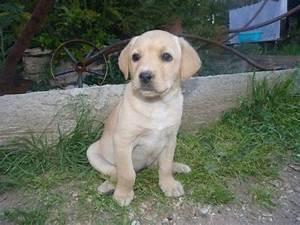
dog